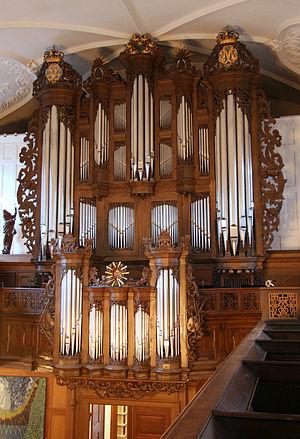
L’église Holmens est une église luthérienne située dans le centre-ville de Copenhague au Danemark. D'abord construite comme forge en 1563, elle a été reconvertie en église en 1619 par le roi Christian IV. Elle est célèbre pour avoir accueilli le mariage entre Margrethe II, la reine actuelle du Danemark et le prince Henri en 1967.
Lambert Daniel Kastens, né vers 1690 dans le Nord de l'Allemagne sous le nom Lambert Daniel Carstens, mort le 30 octobre 1744 à Viborg au Danemark, est un facteur d'orgue allemand dont les réalisations les plus importantes se trouvent au Danemark.